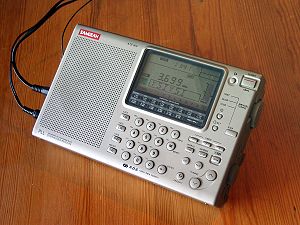
Kortbølgeradio (kommunikation)
En Sangean ATS-909 verdensmodtager som bl.a. kan modtage fra 153kHz-29,995kHz - og FM-båndet (inkl. RDS) i mono via den indbyggede højttaler. Via hovedtelefoner kan der lyttes til FM-stereo. ATS-909 fås i en udgave (ATS909X) med SSB-dekoder mulighed og 406 stationshukommelser. Modtageren ATS-909 sælges også under produktnavnene Roberts R861, RadioShack DX-398, TechniSat ATS 909 og Siemens RK 777 - og i nogle tilfælde med færre funktioner.[1]
Ikke at forveksle med Kortbølge.